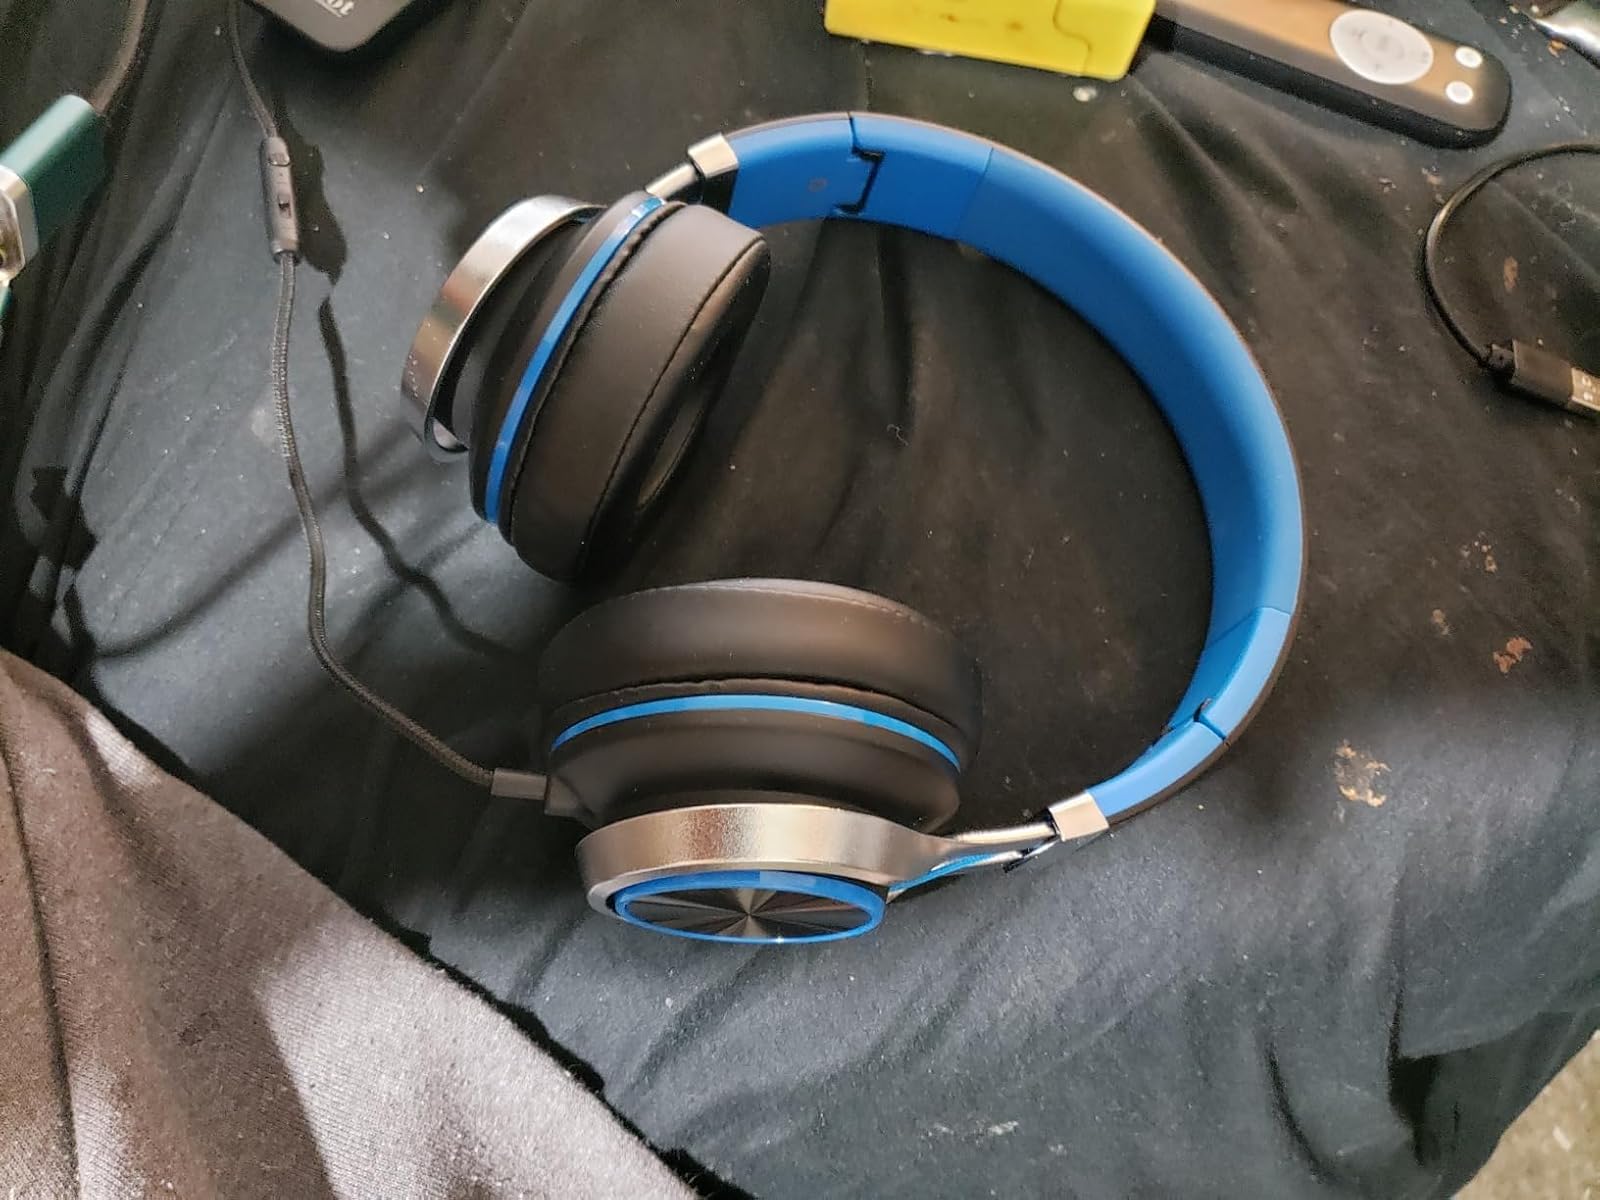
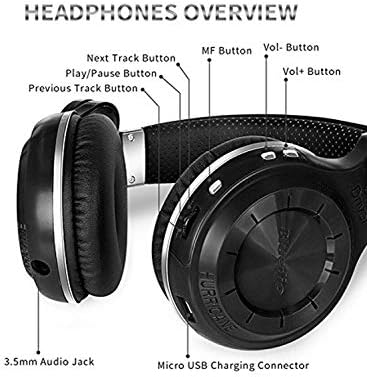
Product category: headphones
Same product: no